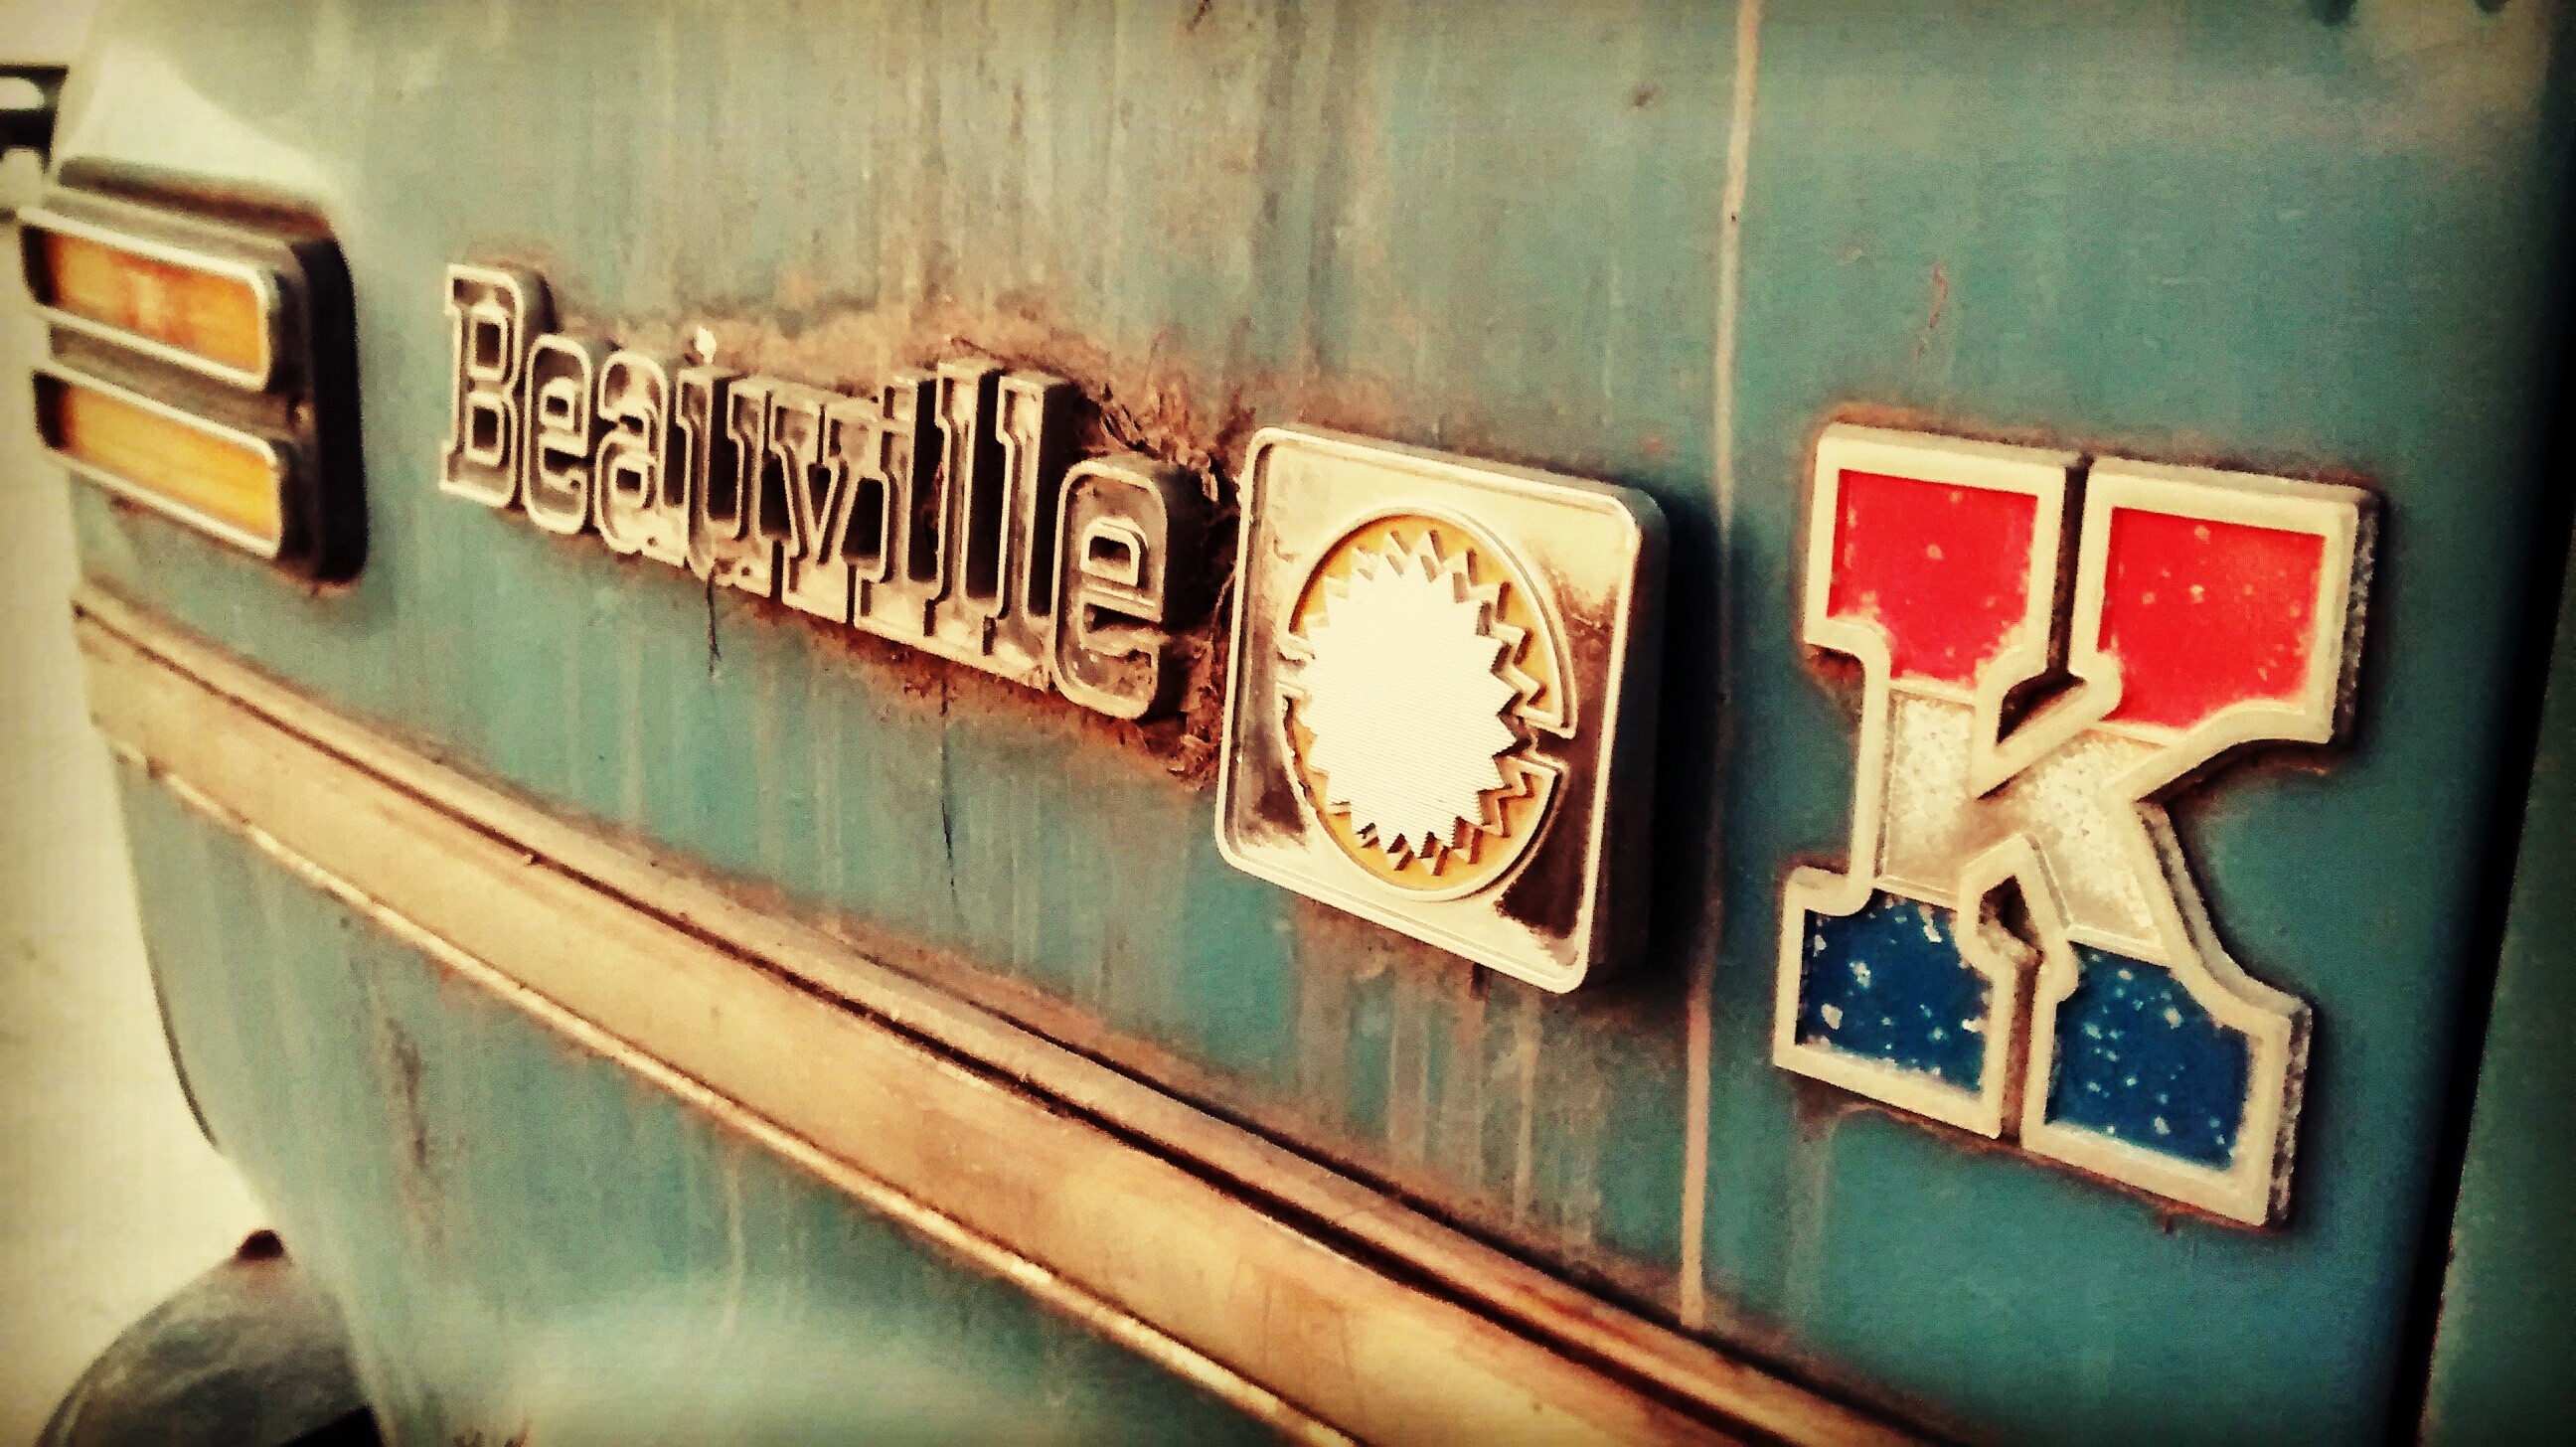
red, color, art, tourist attraction